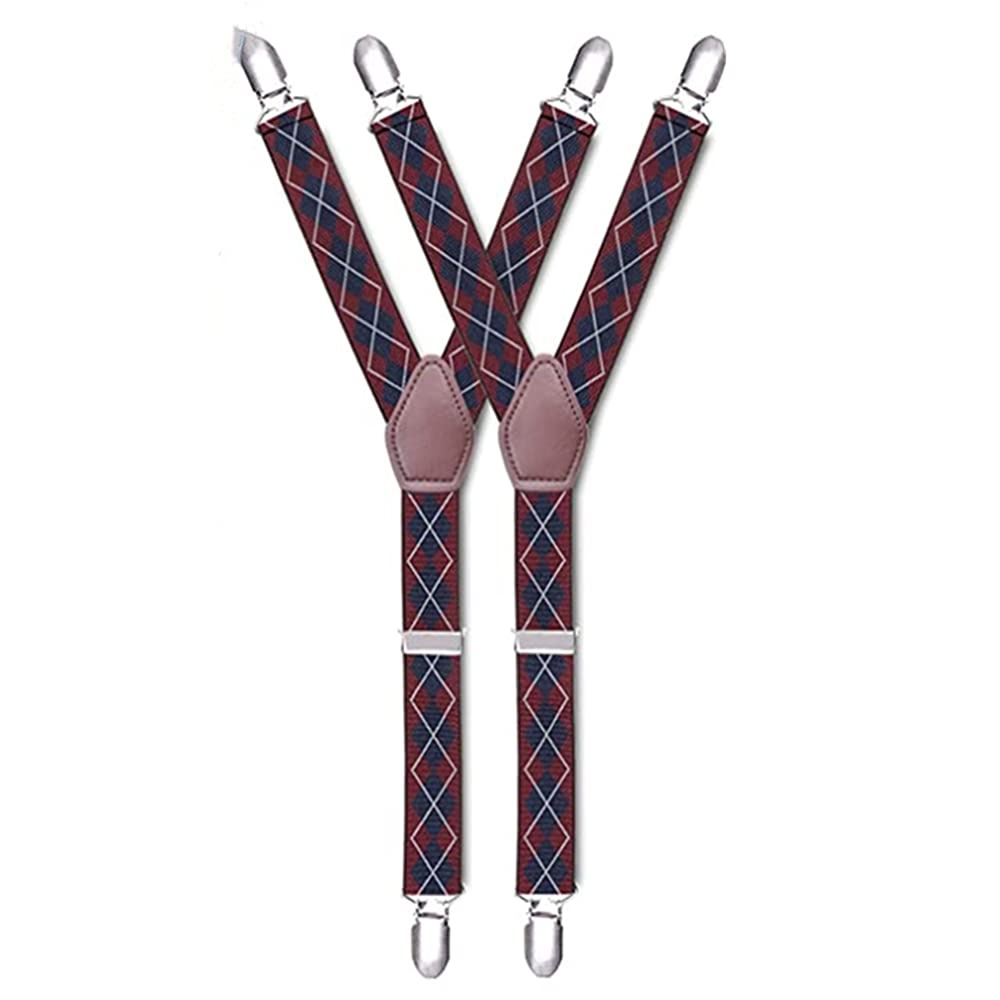
PALAY® Red Stays Y-Style Dress Shirt Garters with Non-Slip Locking Clamps and Adjustable Straps
Safe and invisible: our shirt stay is designed to be worn daily and withstand washing. The special invisible design can keep shirts hidden in perfectly and not easy to find, inside plastic components can protect your shirt from damage Useful and practical: military personnel as well as police, all types of law enforcement, business people, ceremony occasions who want to look decent, sharp and professional. Stop having a wrinkled sloppy look Stylish design, shirt stays make for a great gift for your father, husband and best friend! Adjustable:our shirt stays are designed to fit you. The "y-style" which is our most popular and includes 2 stays where each stay has one clip connecting to your sock and two clips connecting to your shirt Comfortable material: our shirt suspenders are made from high elastic nylon, high elastic, flexibility and skin-friendly. You can rest your heart to wear them
Brand: PALAY
Category: Apparel & Accessories > Clothing Accessories > Collar Stays